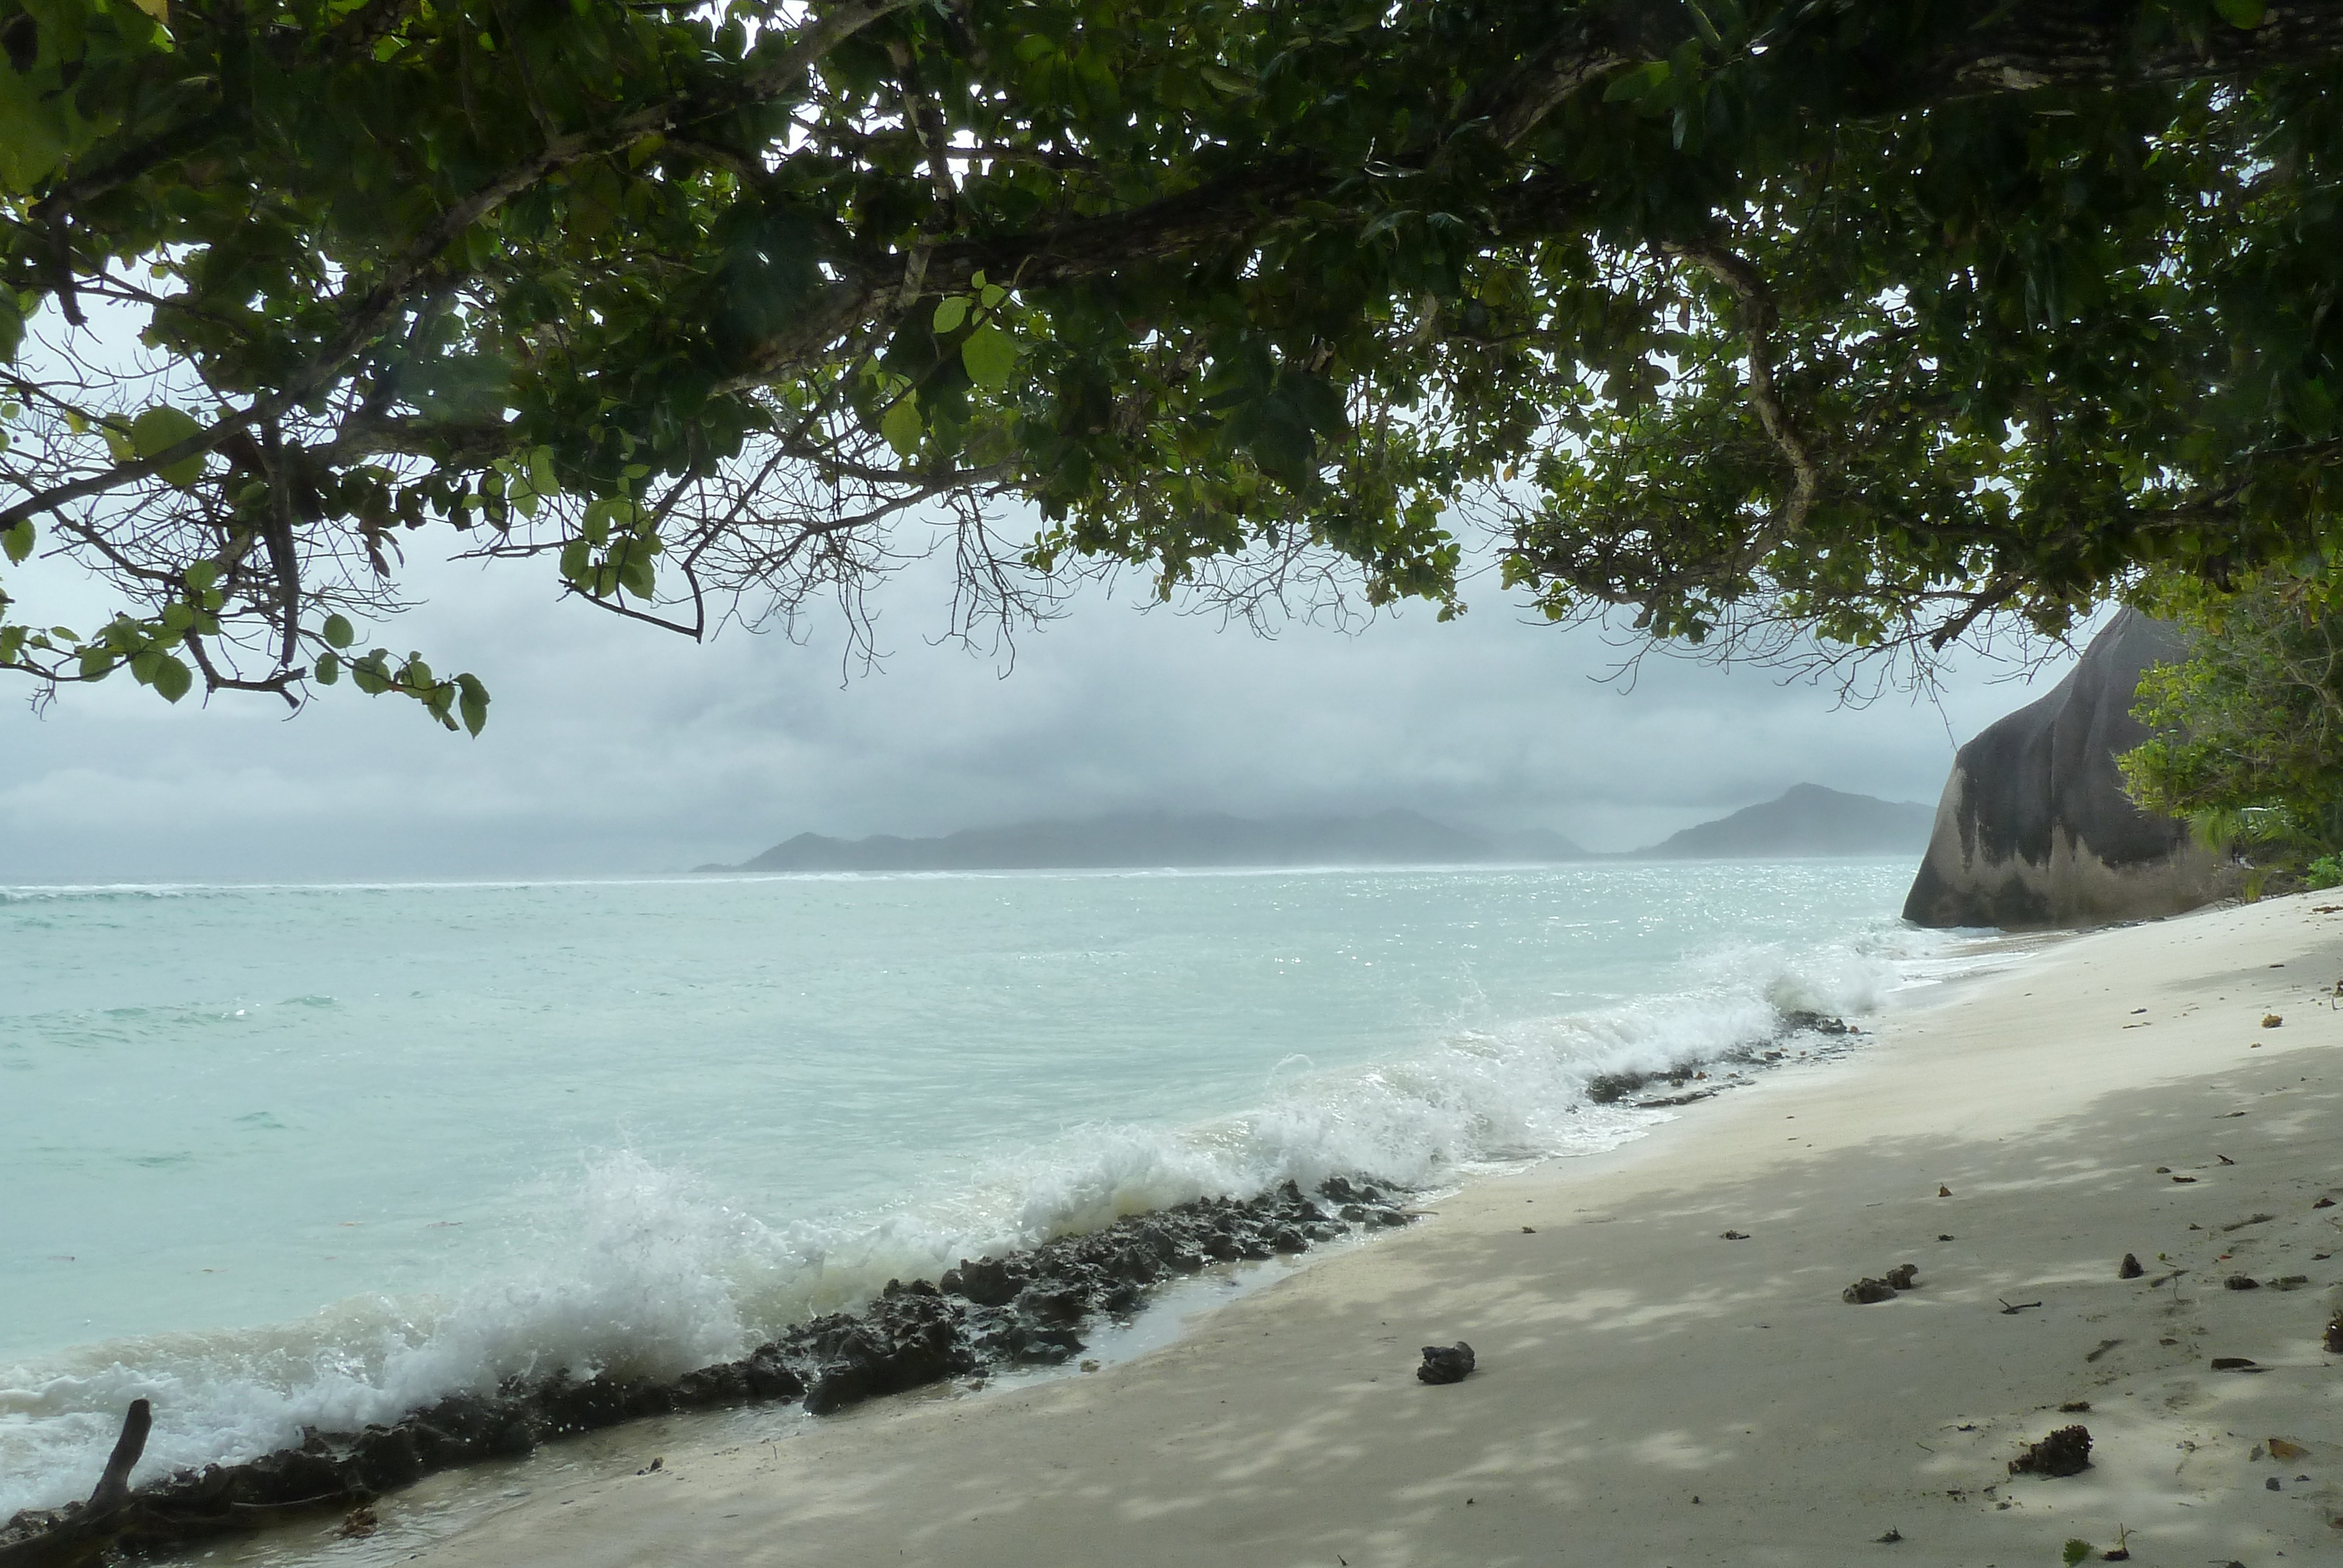
beach, sea, coast, water, nature, ocean, shore, wave, bay, lonely, body of water, sand beach, lonely beach, atmospheric phenomenon, wind wave